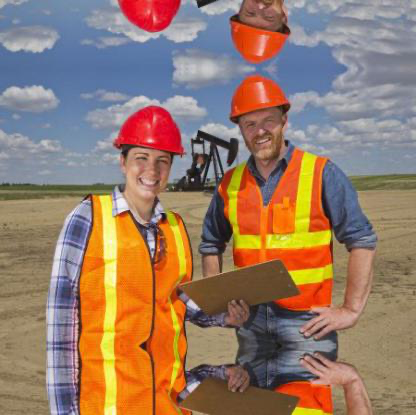
Objects in the image:
label: helmet
label: helmet
label: helmet
label: helmet